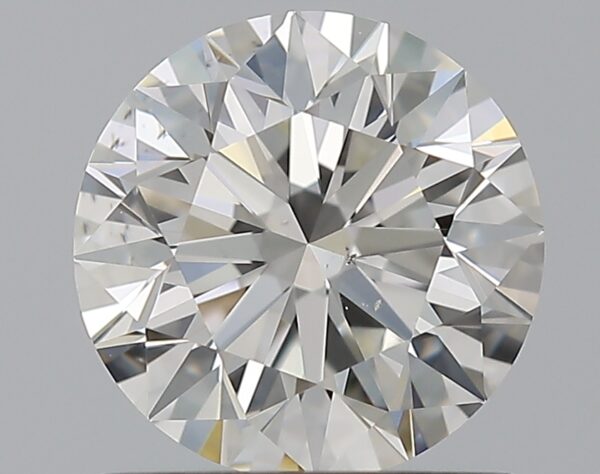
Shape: round
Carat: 1.09
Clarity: VS2
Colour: H
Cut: EX
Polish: EX
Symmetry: EX
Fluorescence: N
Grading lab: GIA
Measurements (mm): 6.52 x 6.56 x 4.09